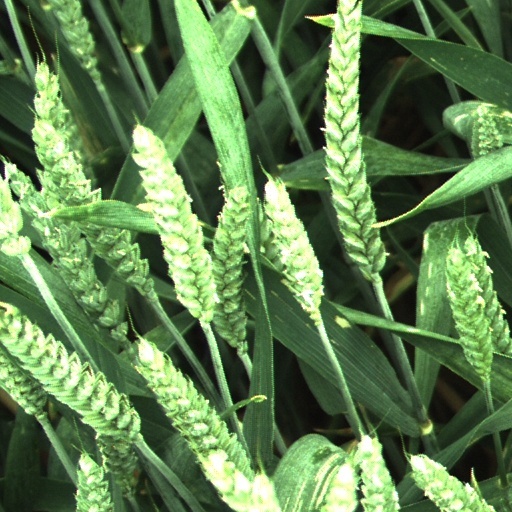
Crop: wheat